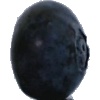
Label: blueberry